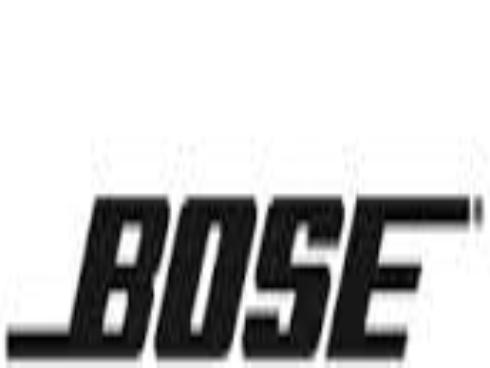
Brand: BOSE
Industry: Clothes